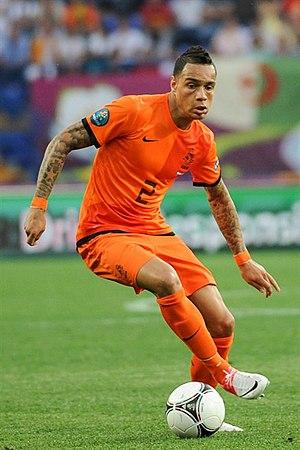
Gregory Kurtley van der Wiel, né le 3 février 1988 à Amsterdam, est un footballeur international néerlandais évoluant au poste de défenseur latéral droit. Il fait partie du Club van 100.